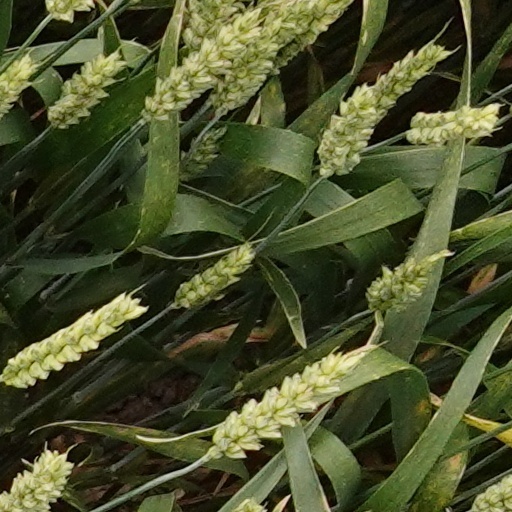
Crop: wheat